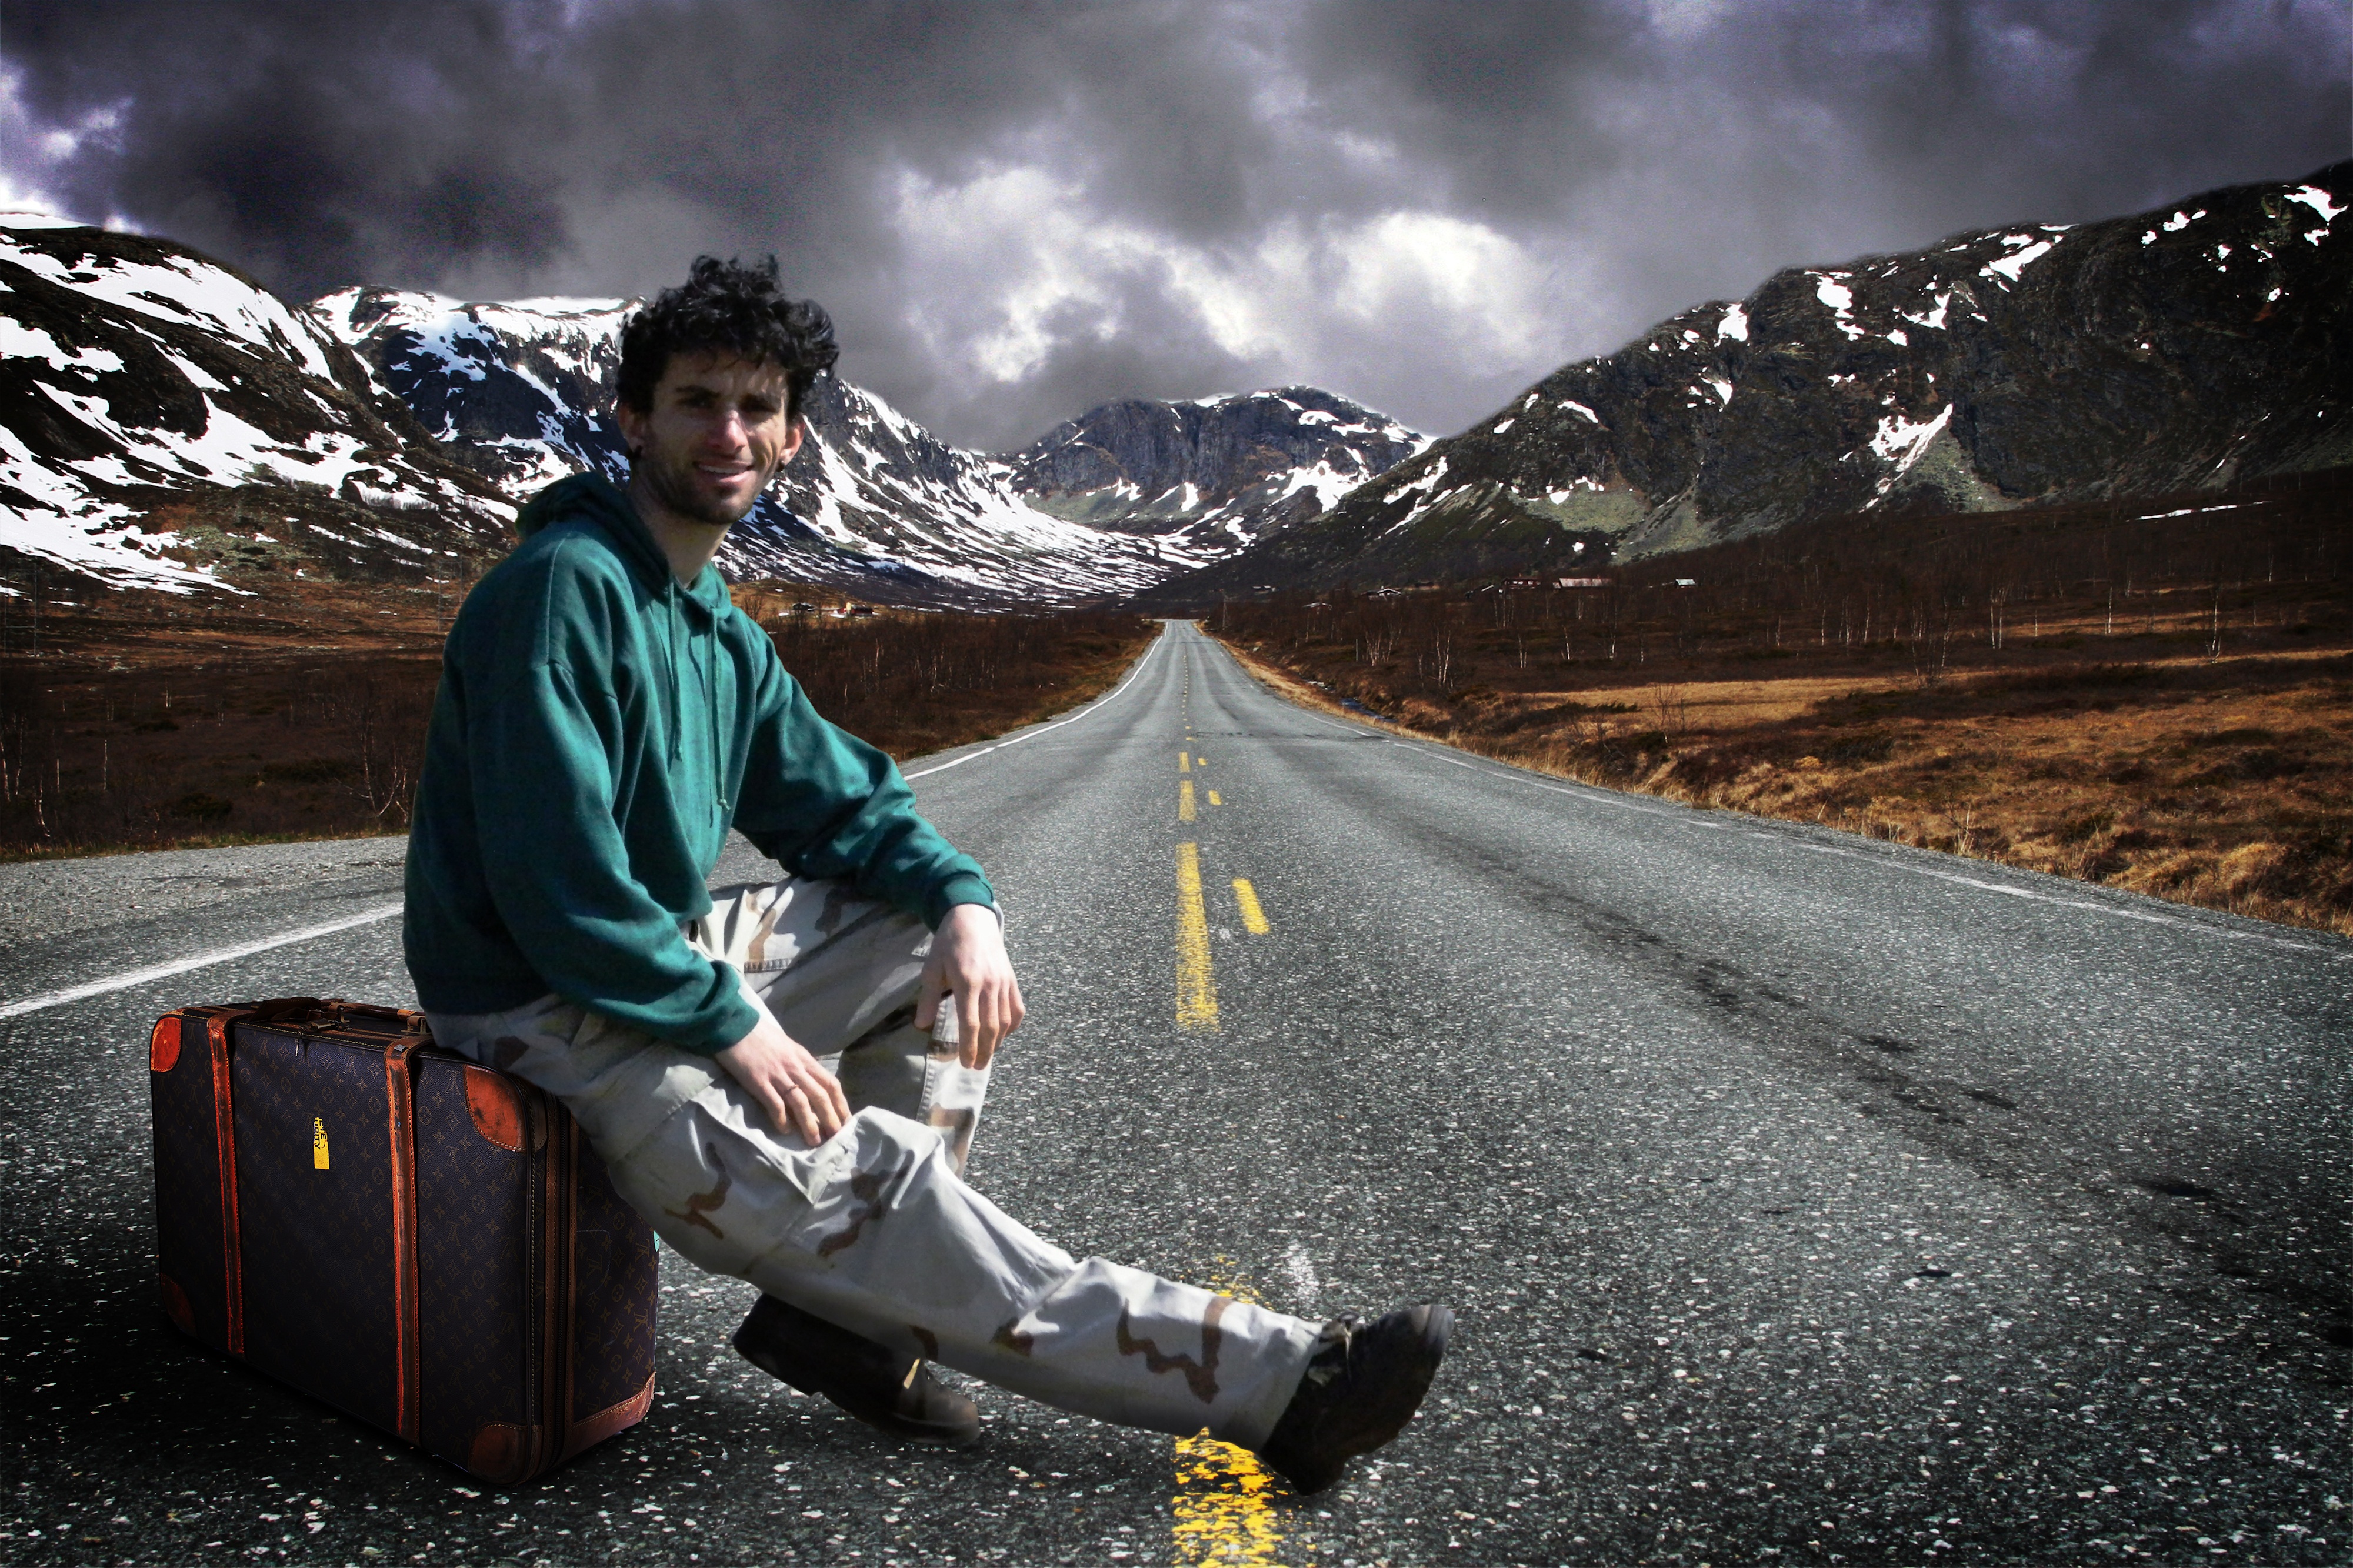
man, mountain, snow, winter, boy, adventure, mountain range, travelling, travel, male, guy, journey, hitchhiker, explorer, extreme sport, hipster, hitchhiking, traveller, destination, voyage, free spirit